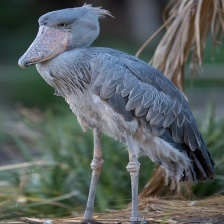
Species: SHOEBILL
Scientific name: BALAENICEPS REX